Alain Sutter

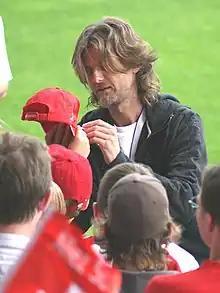
Sutter in 2008

Alain Sutter (born 22 January 1968) is a Swiss former professional footballer who played as a midfielder. He is currently the sporting director of Grasshopper Club Zurich.